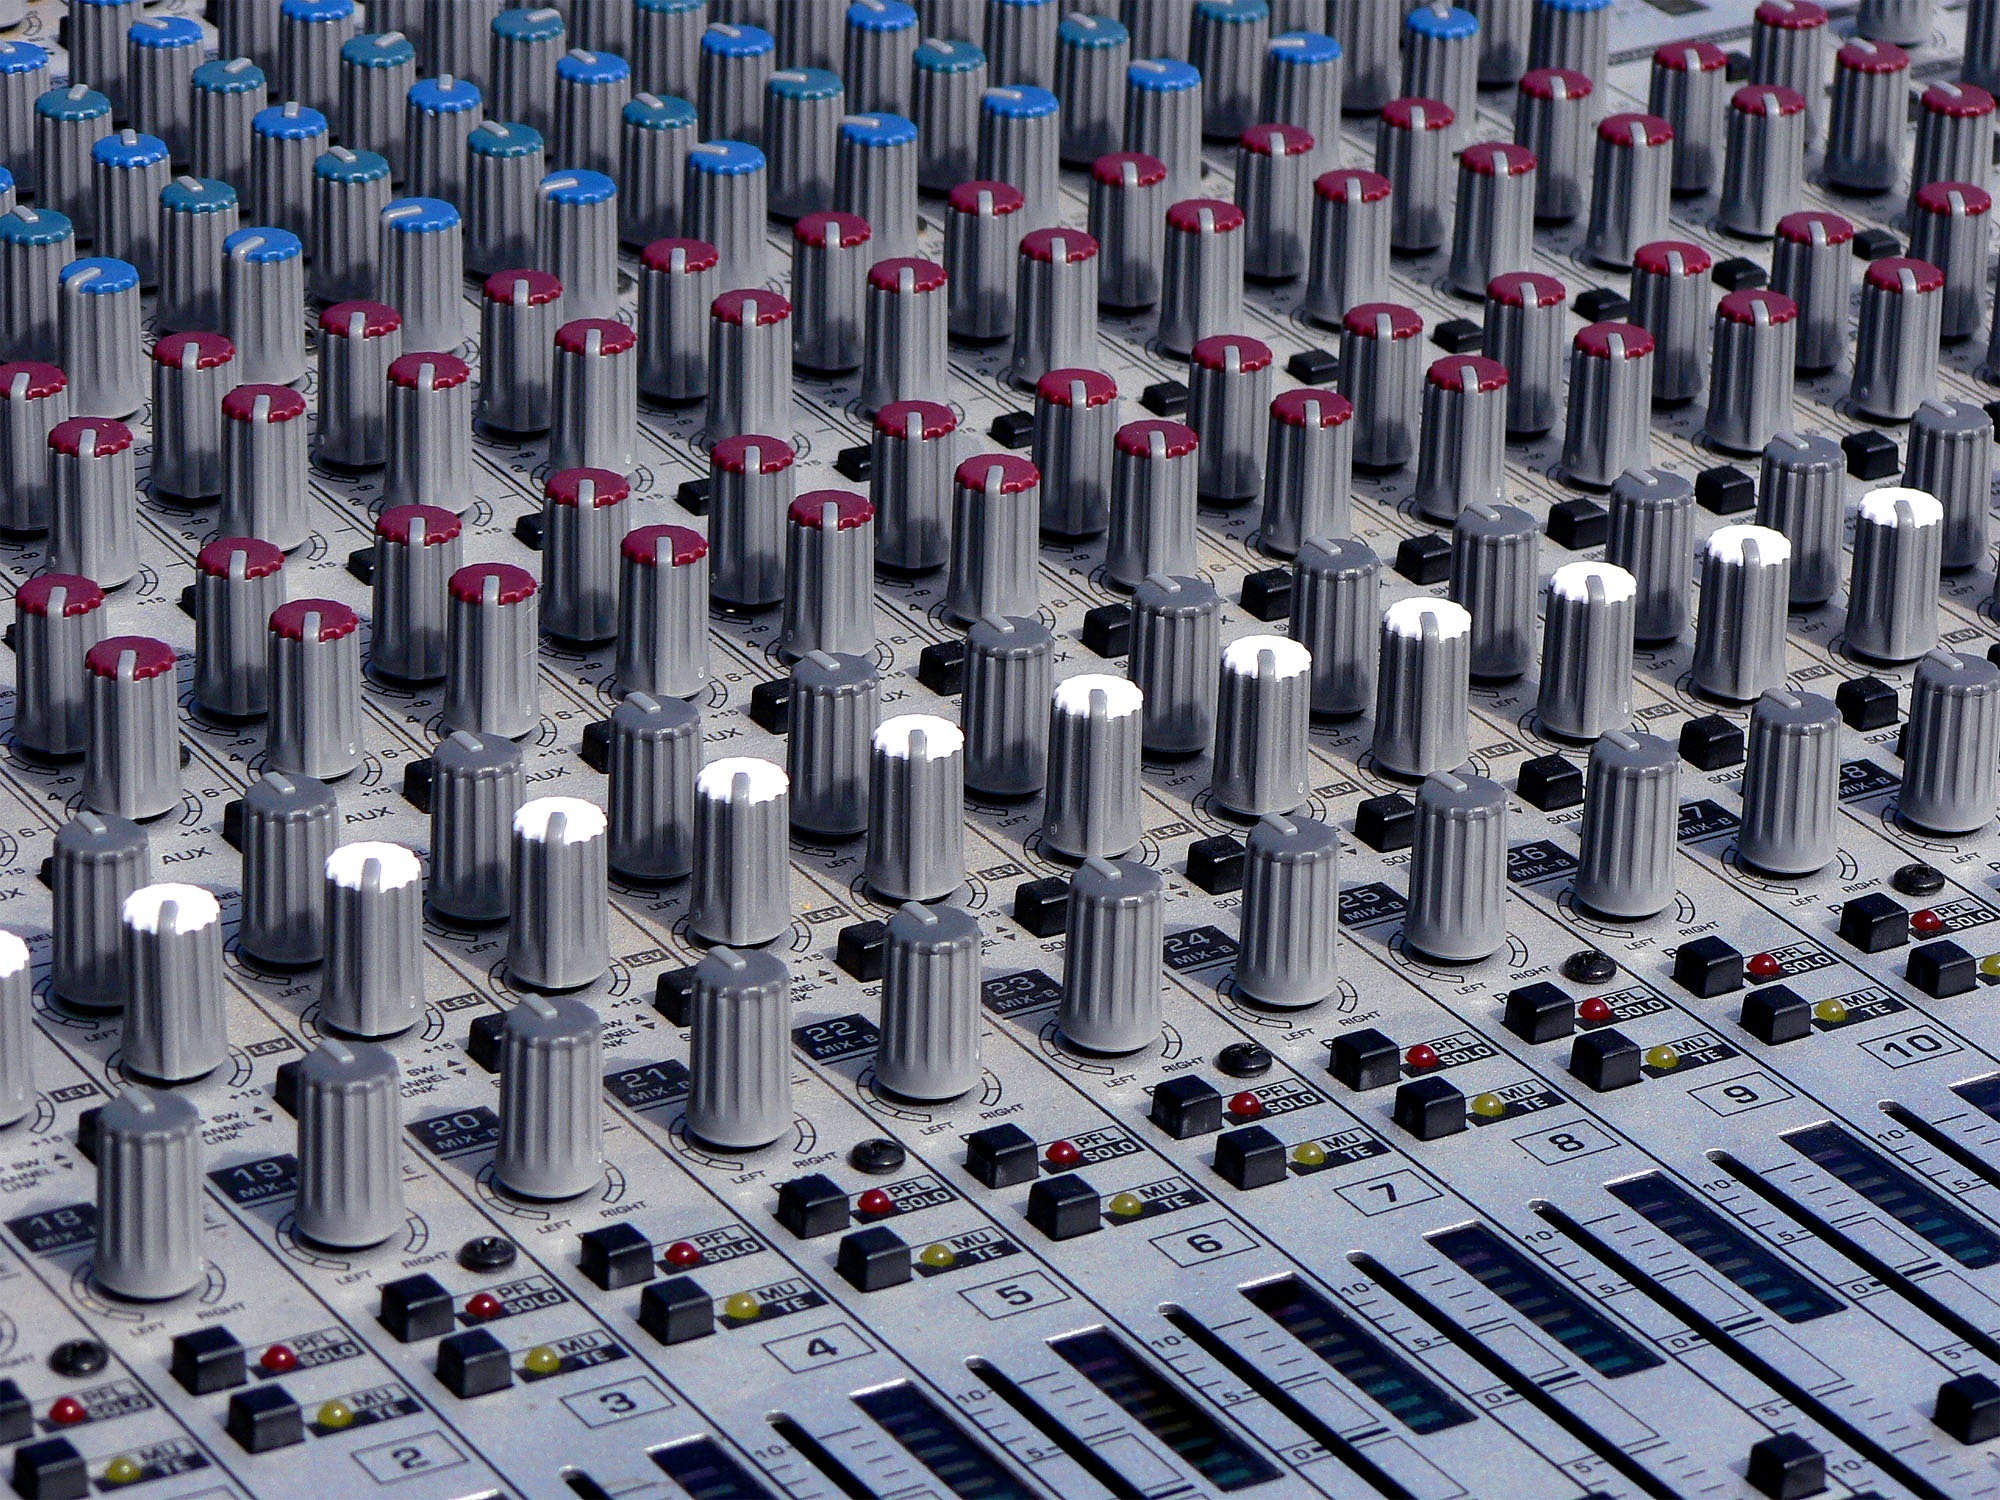
music, technology, white, purple, equipment, blue, audio, display, tools, sound, mixing, edit, audio equipment, sound mixer, electronic device, musical keyboard, electronic instrument, mixing console